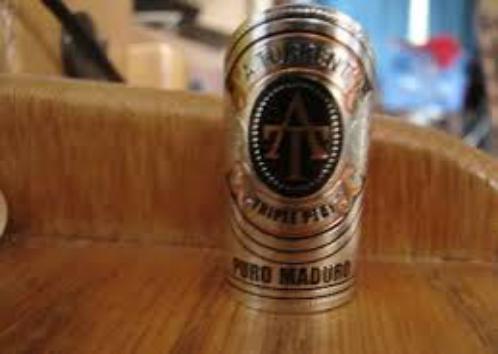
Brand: A. Turrent
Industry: Necessities